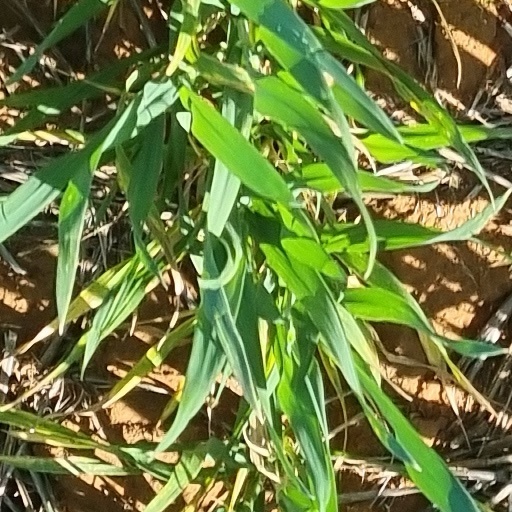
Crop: wheat